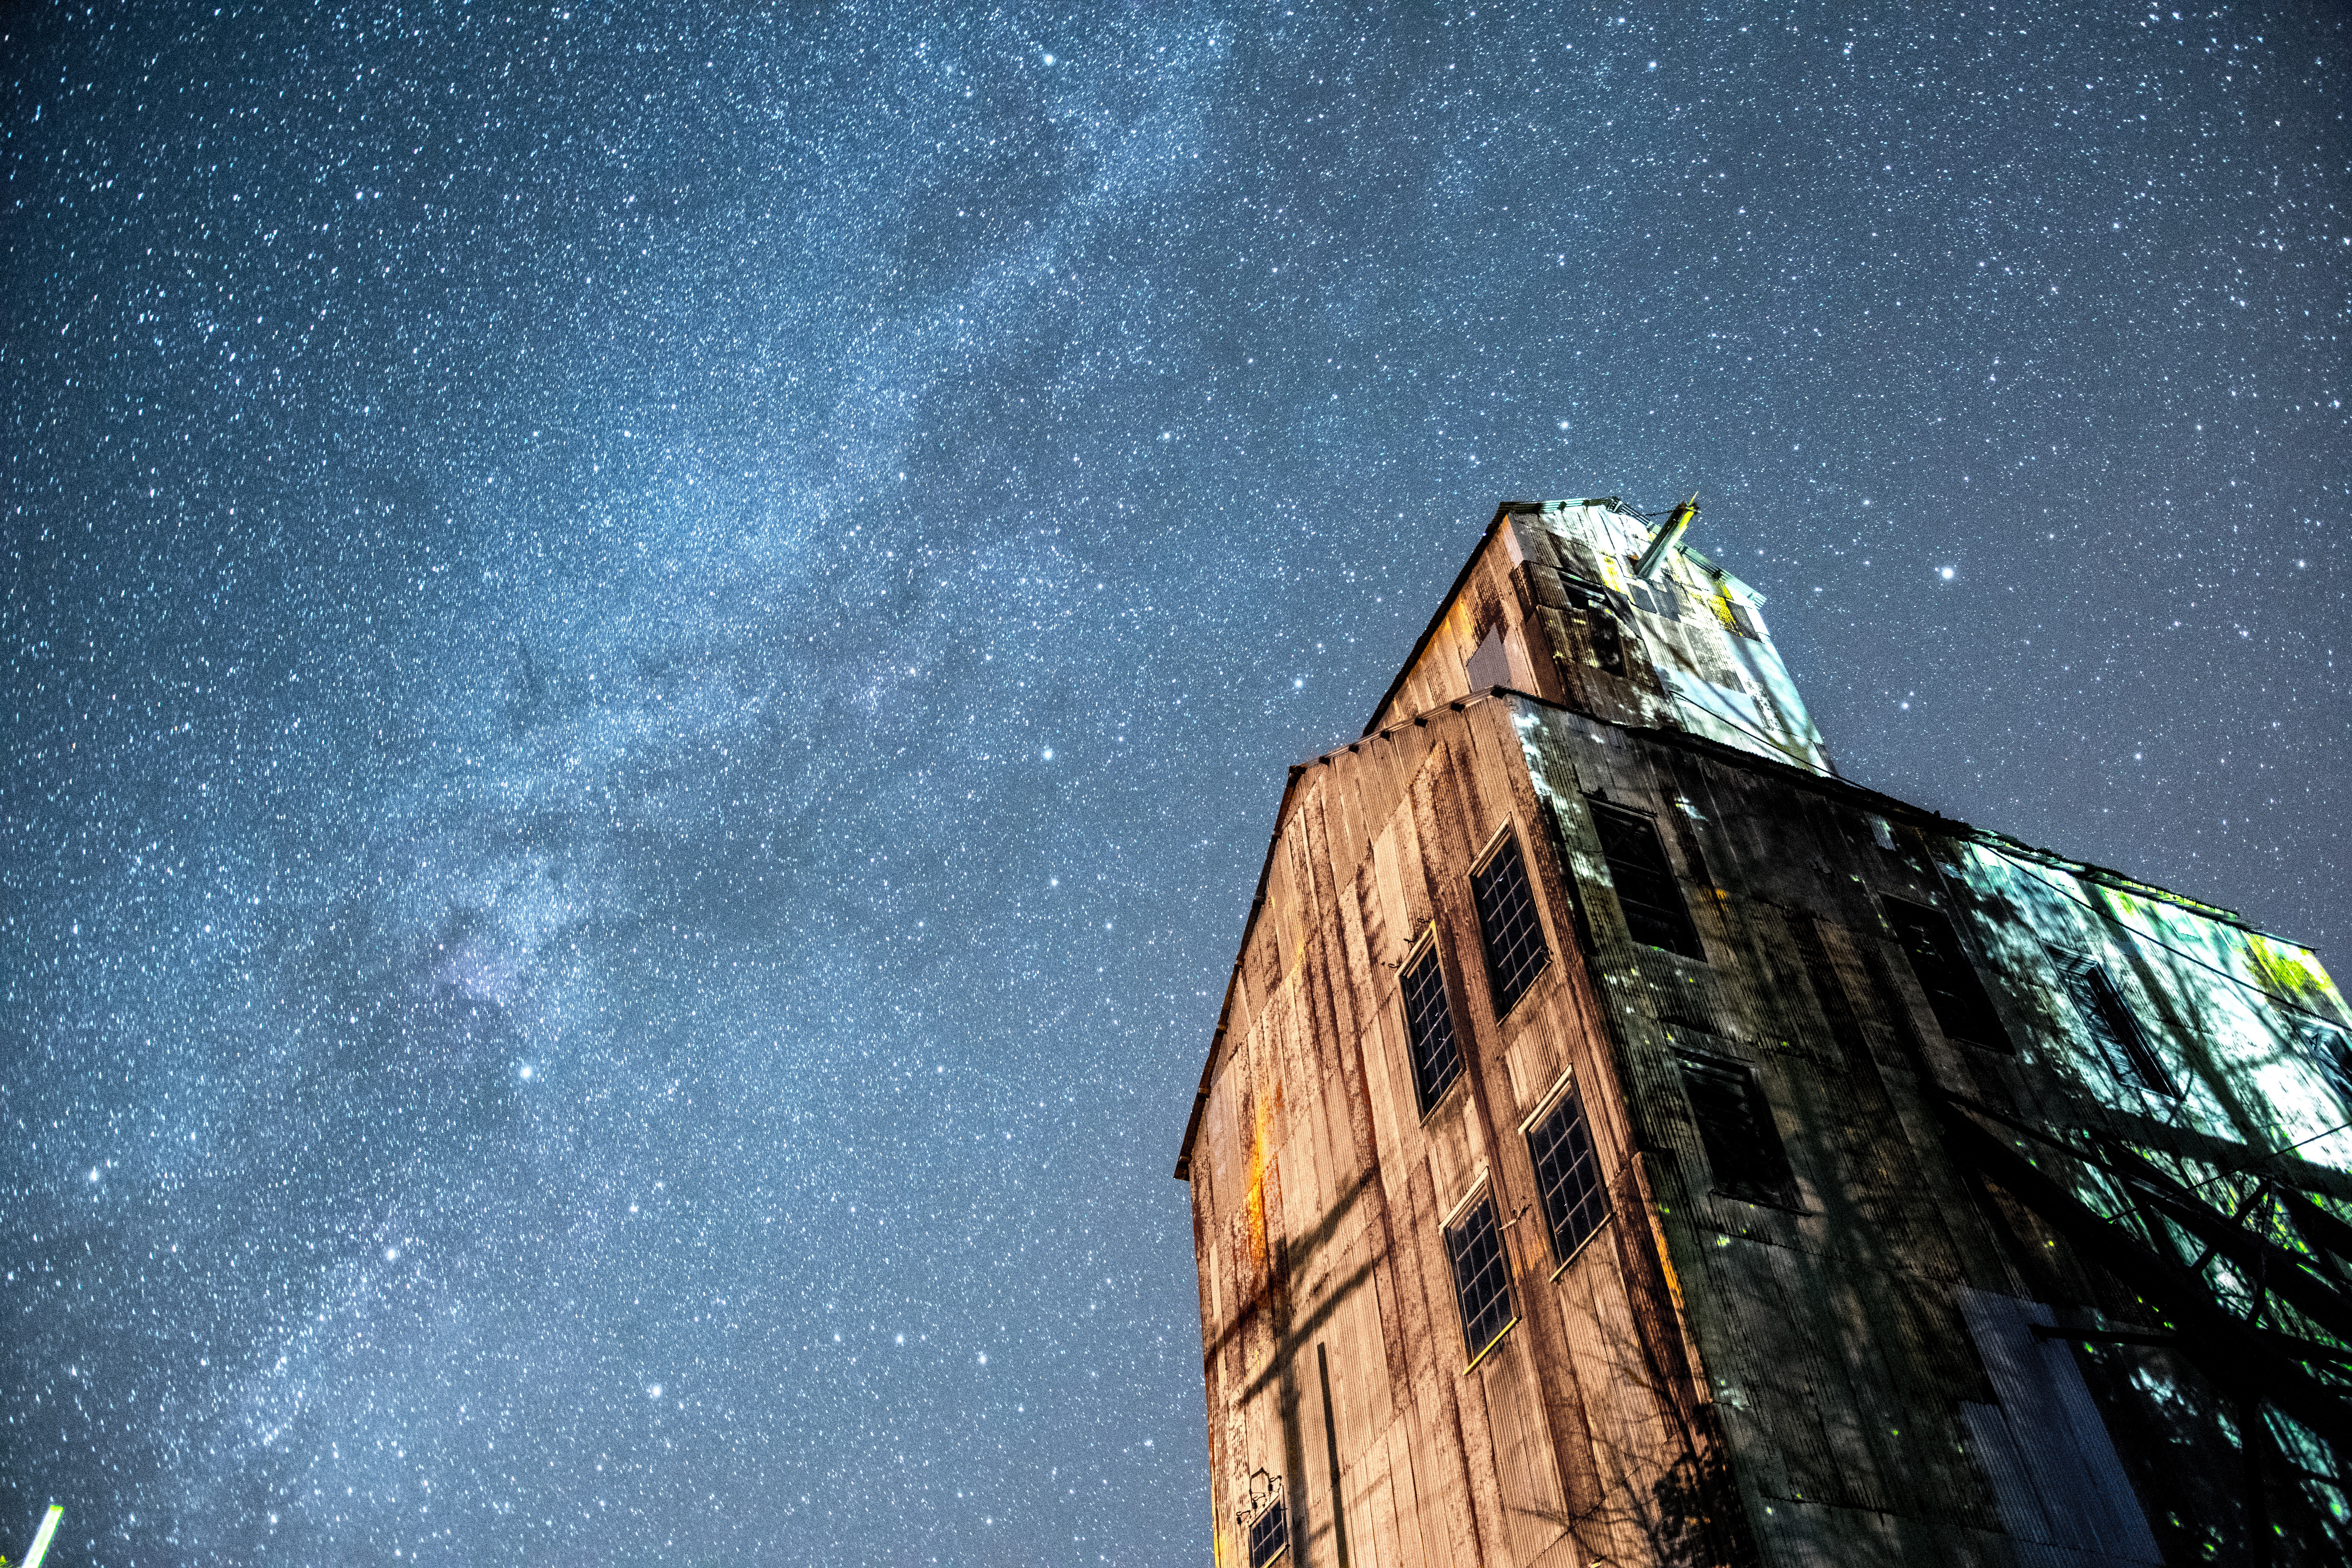
light, sky, night, sunlight, star, reflection, space, darkness, blue, screenshot, astronomical object, atmosphere of earth